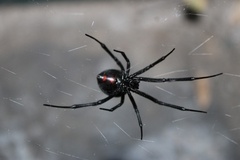
Species: Lactrodectus_hesperus